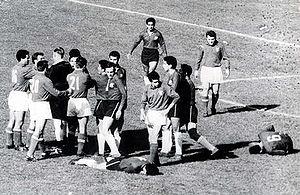
L'équipe du Chili de football est constituée par une sélection des meilleurs joueurs représentant le Chili en football masculin.
La Coupe du monde de football, ou Coupe du monde de la FIFA, est le championnat du monde des équipes nationales masculines de football. Décidée le 28 mai 1928 par la Fédération internationale de football association sous l'impulsion de son président Jules Rimet, elle a été ouverte à toutes les équipes des fédérations reconnues par la FIFA, professionnelles y compris, se distinguant en cela du tournoi olympique de football, à l'époque réservé aux amateurs.
La bataille de Santiago est le nom donné au match de football opposant l'équipe du Chili et l'équipe d'Italie le 2 juin 1962 au stade Nacional à Santiago lors de la coupe du monde.
L'équipe d'Italie de football est la sélection de joueurs italiens représentant le pays lors des compétitions internationales de football masculin, sous l'égide de la Fédération italienne de football.